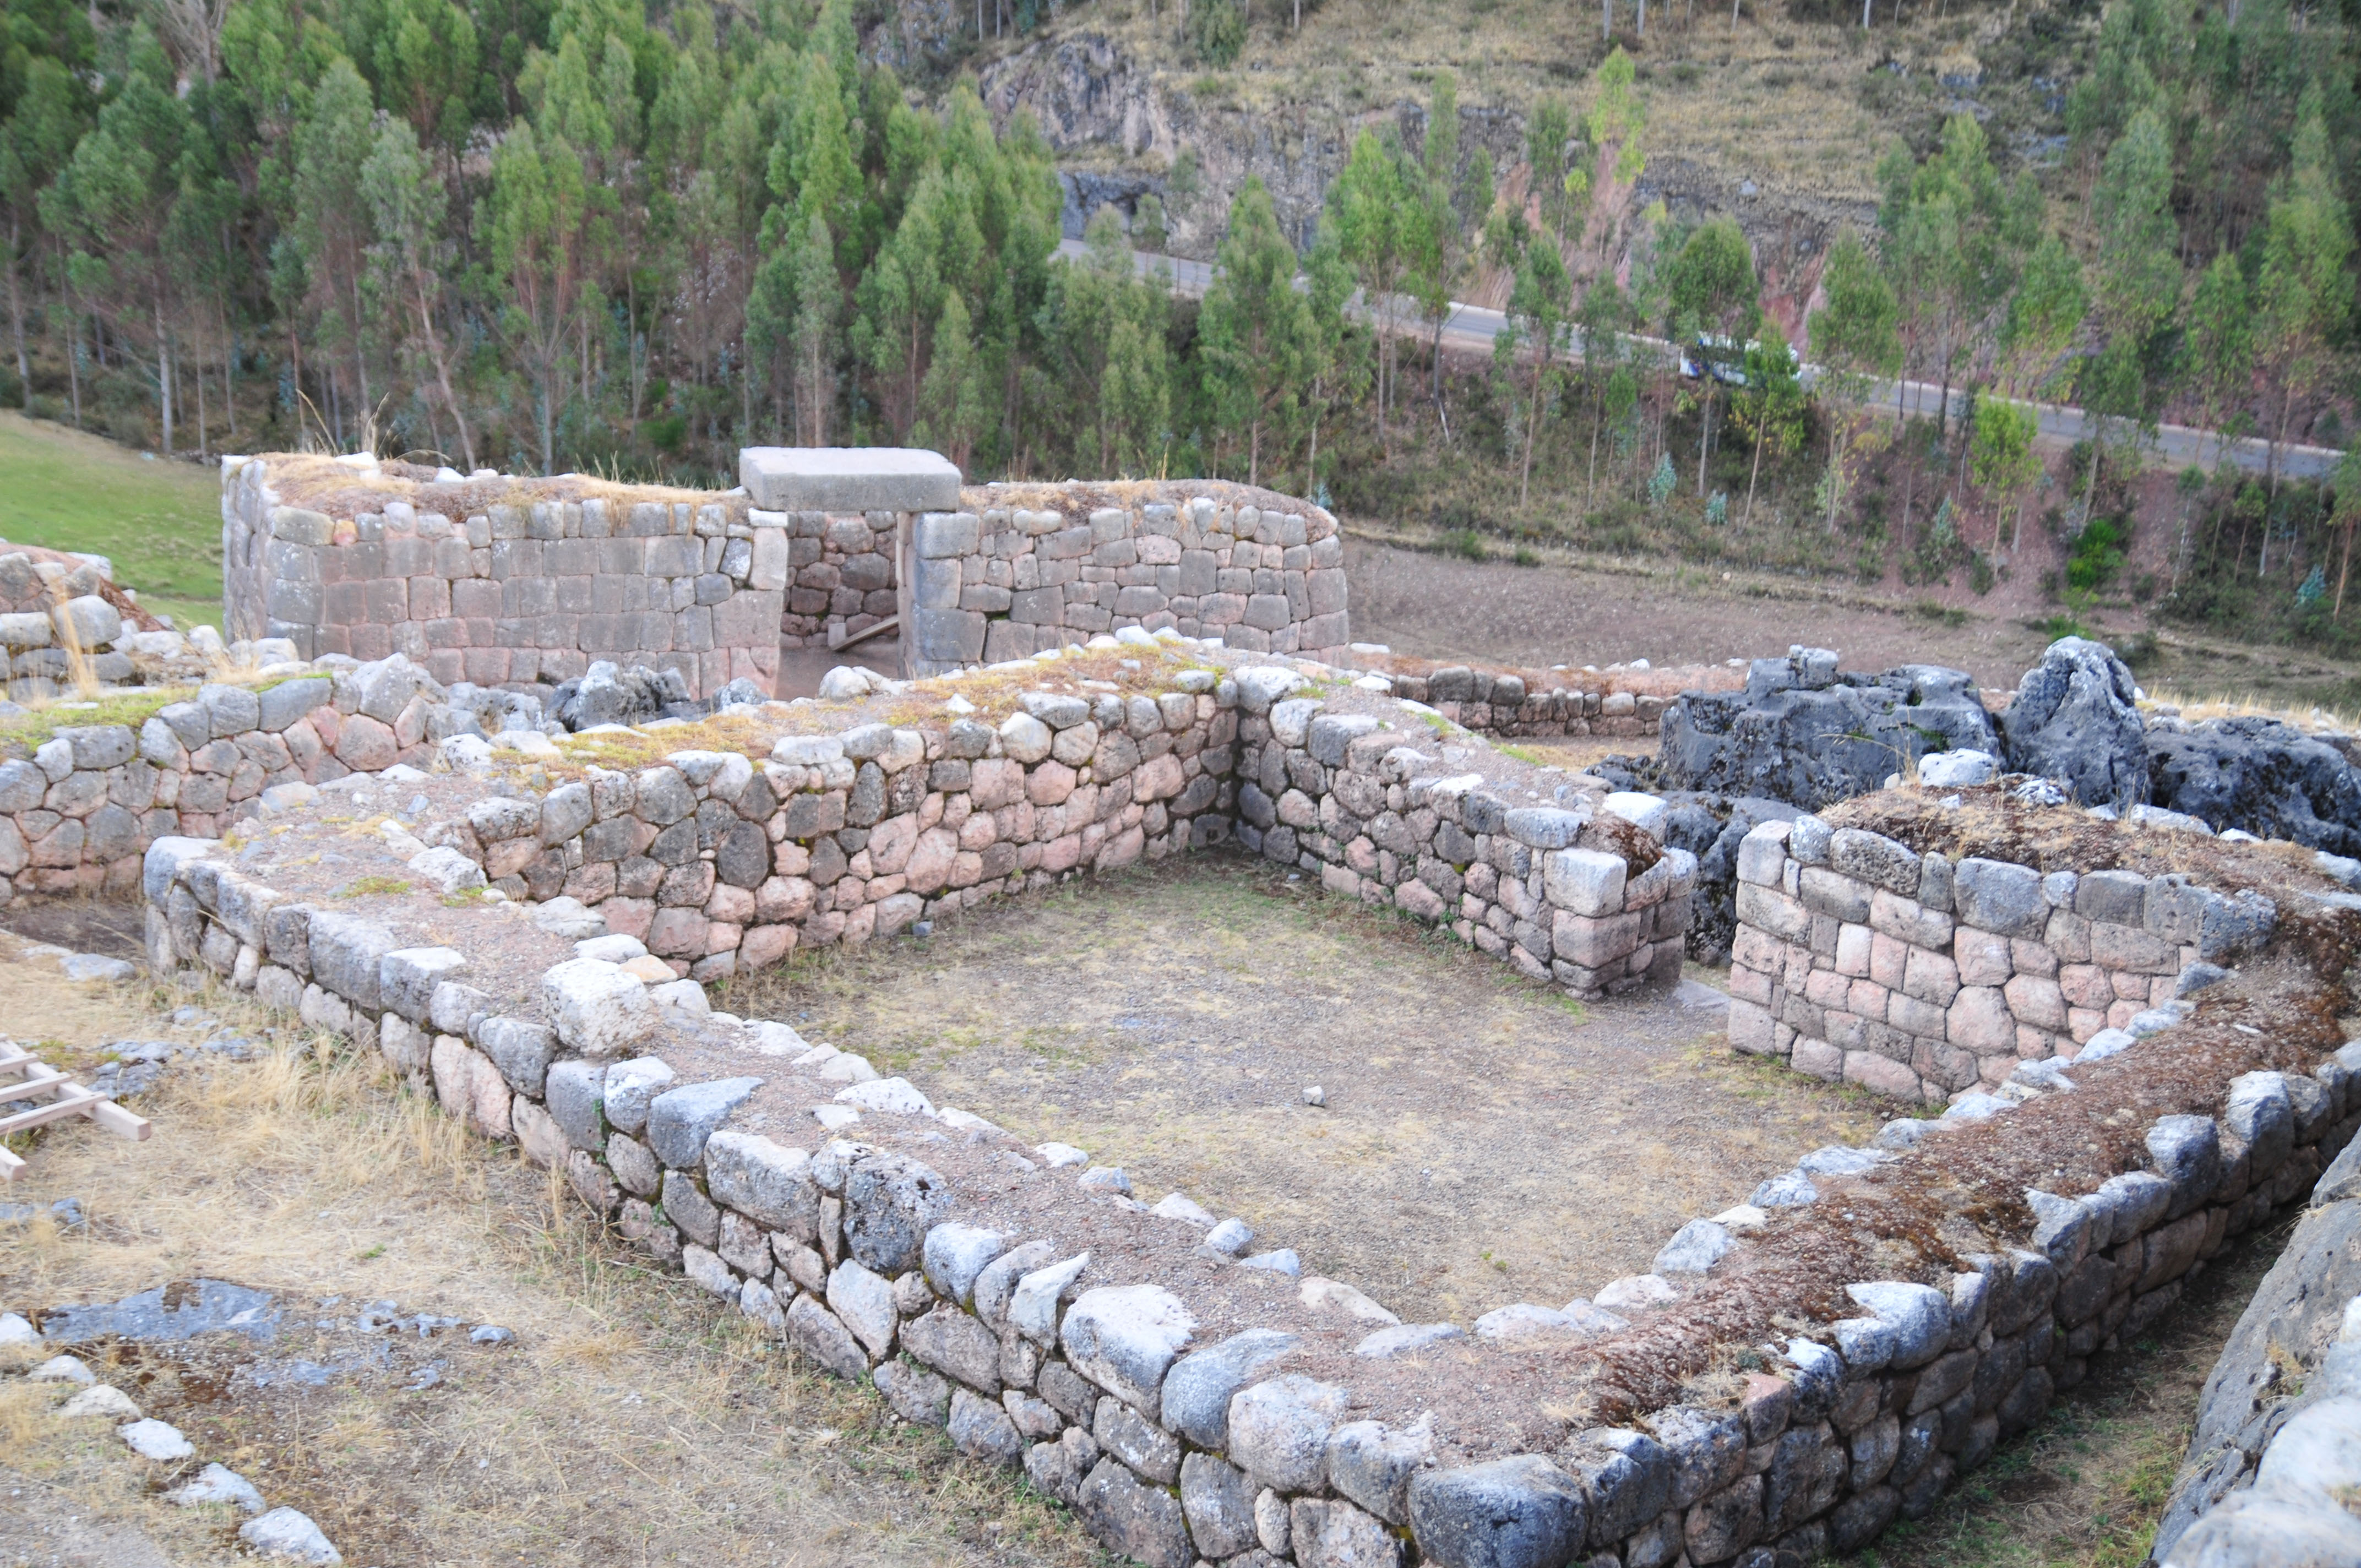
wall, pond, nikon, stone wall, peru, ruins, quarry, d300, archaeological site, ancient history